Kidnapping and murder of Aldo Moro

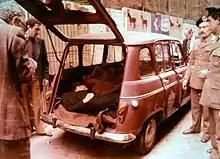
9 May 1978: Moro found dead in via Caetani in the Renault 4

During his detention, Moro wrote 86 letters to the main members of the DC, his family, and to Pope Paul VI. Some arrived at their addressees, while others that had not been sent were later found in another base of the BR in via Monte Nevoso, Milan. In the letters, Moro puts forward the possibility of negotiation for his liberation if help from his party's colleagues and of the highest figures of the Italian Republic could be obtained. Some of Moro's letters allegedly contain hidden allusions and hints. In one letter to Paolo Emilio Taviani sent on 9–10 April and enclosed in the BR's Communication No. 5, he asked: "Is there maybe, behind [the hardline stance towards negotiation] against me, an American or German instruction?"